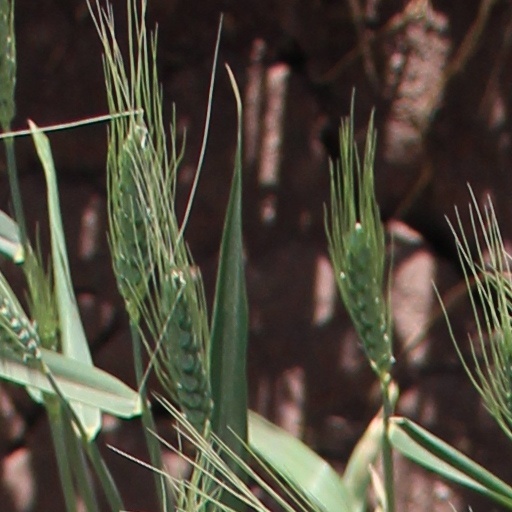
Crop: wheat